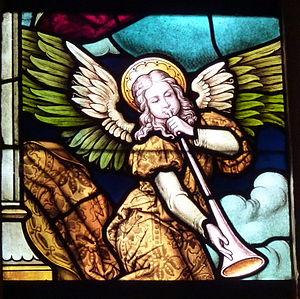
Les anges buccinateurs sont des anges du christianisme annonciateurs, en soufflant à pleins poumons dans leur buccin, de l'apocalypse et du Jour du jugement dans le Nouveau Testament de la Bible.
L'ange dans l'art veut recenser les origines et les différentes variantes de l'utilisation de la représentation de la figure tutélaire de l'ange dans les arts figuratifs en particulier l'art chrétien dans ses différentes formes d'expression : les tableaux retables, les fresques, les sculptures, les vitraux, les mosaïques.